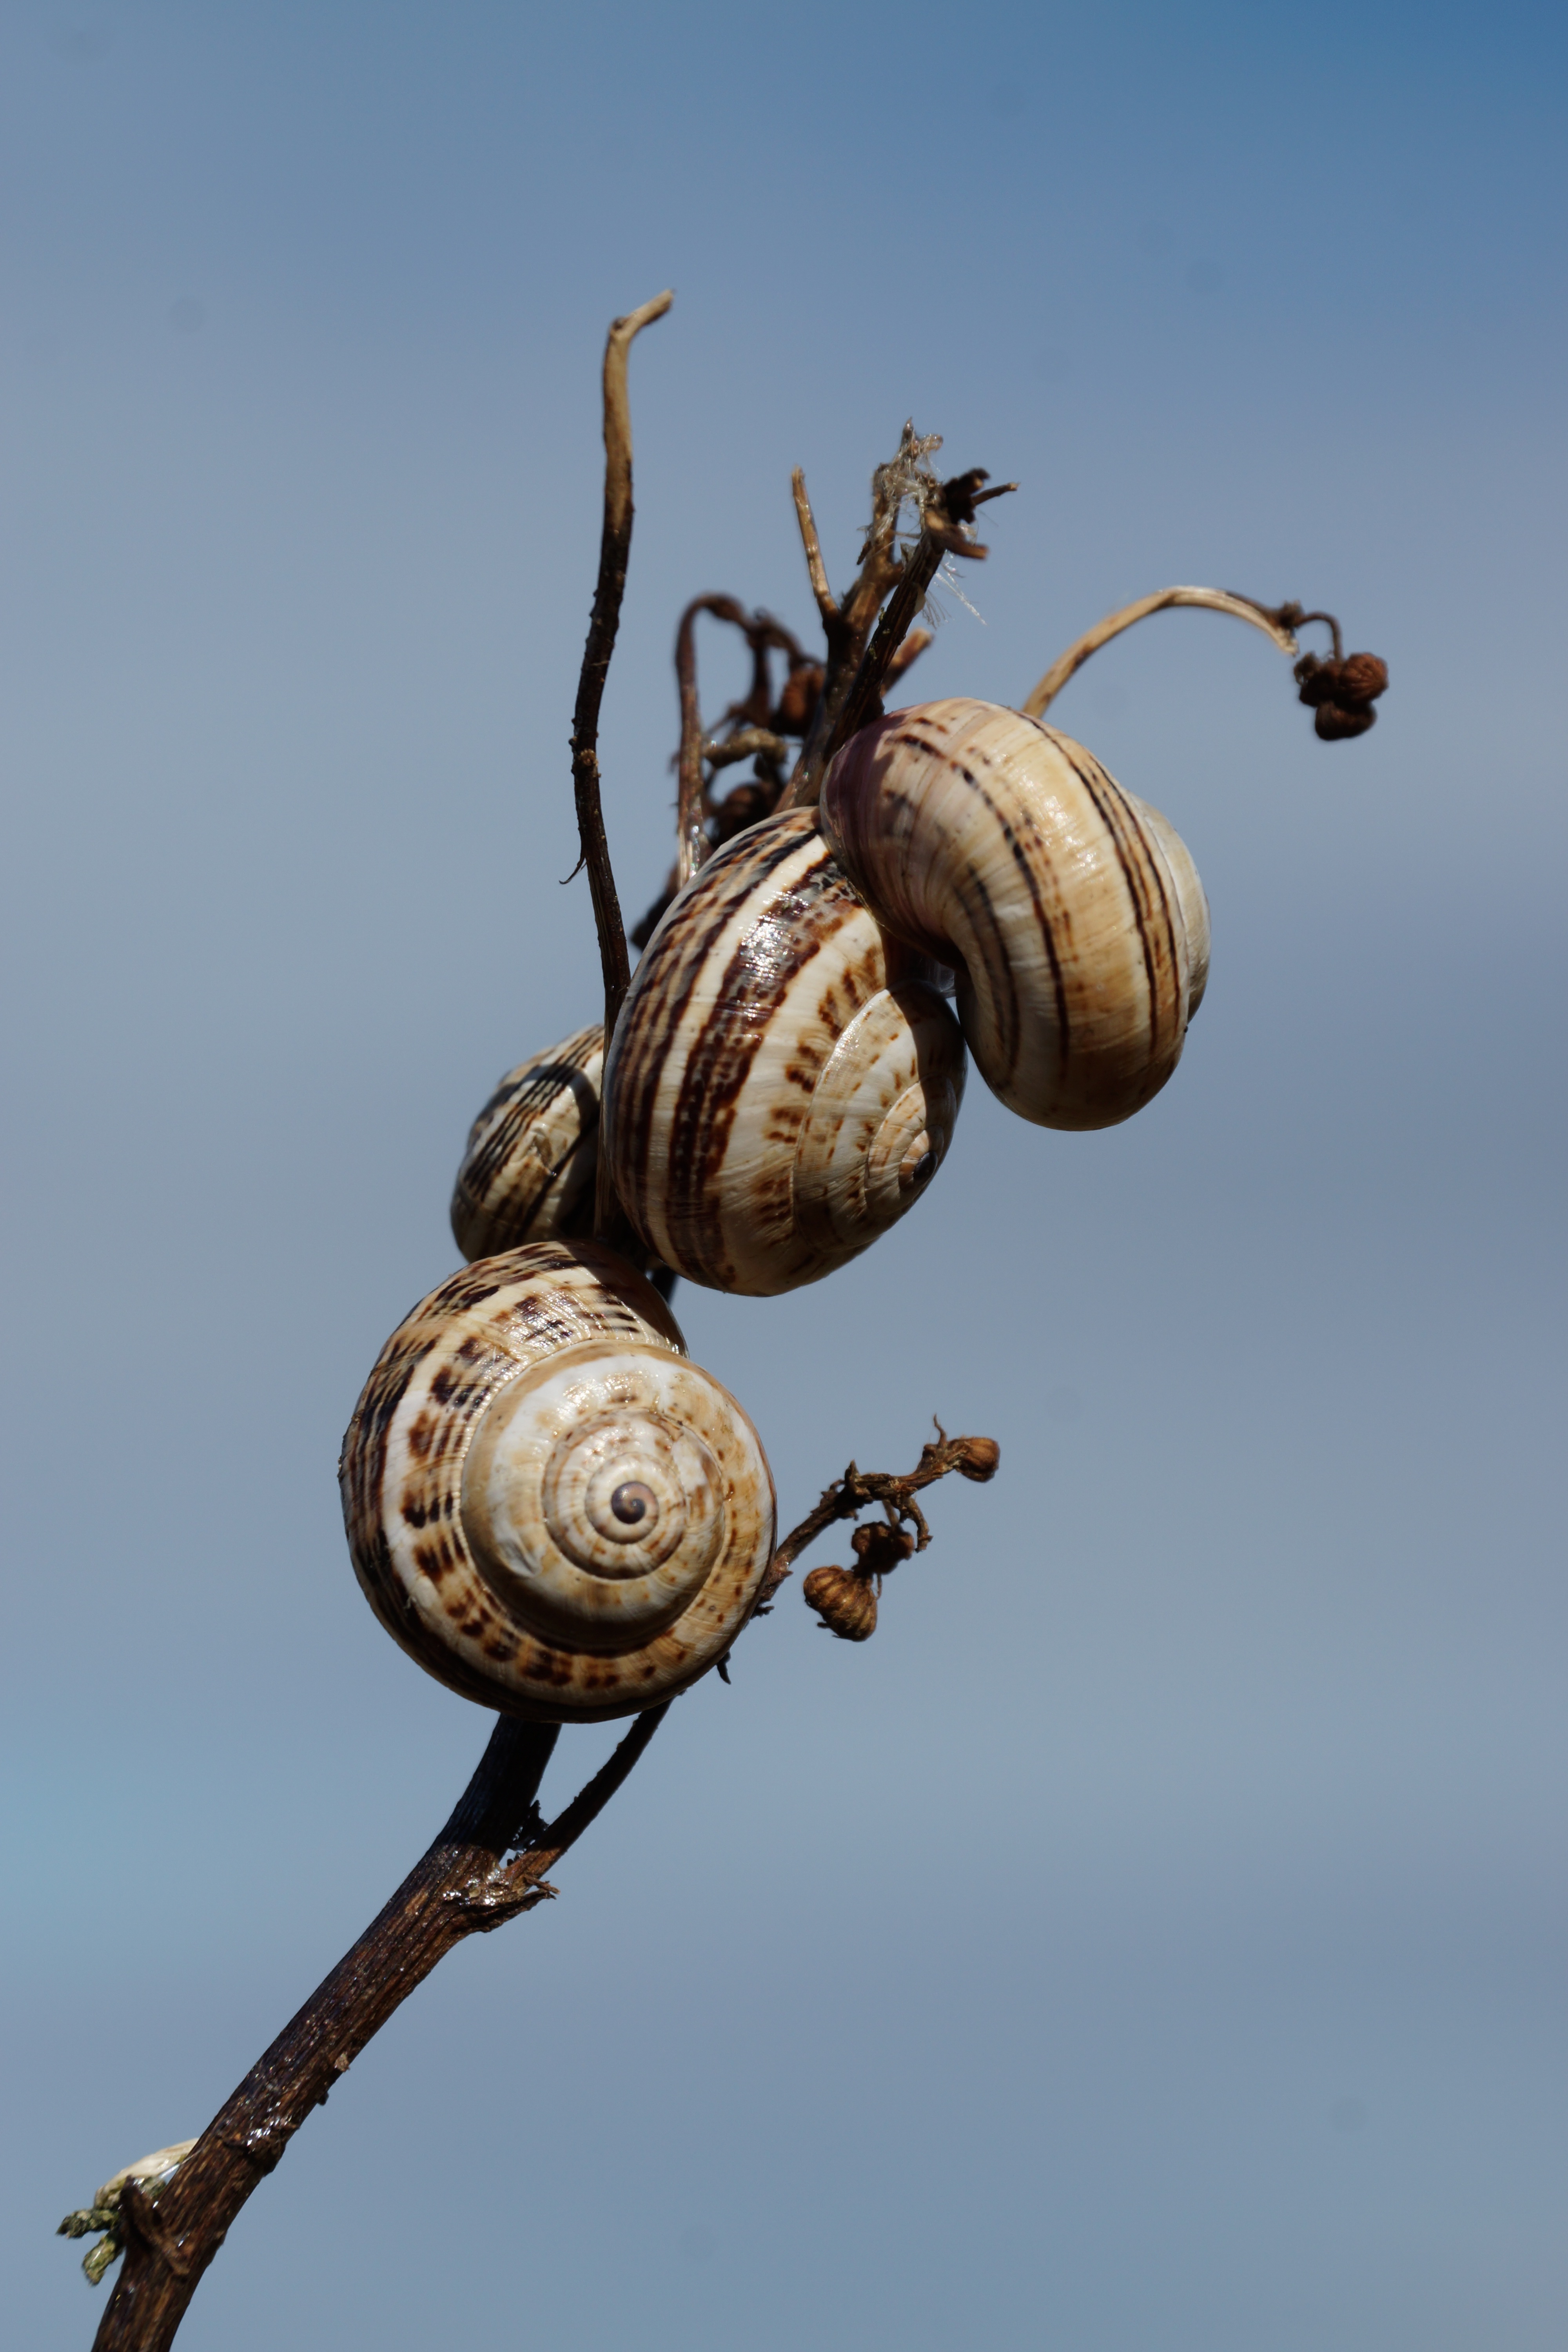
tree, branch, sky, wood, shell, invertebrate, sculpture, snail, snails, macro photography